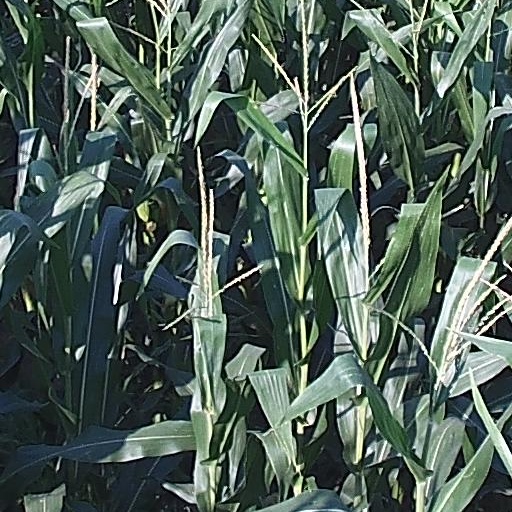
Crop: maize; corn